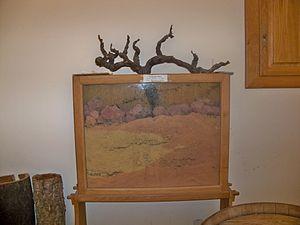
Vigne de Beaumes de Venise (Vaucluse), terroir du Trias
La viticulture est l'activité agricole consistant à cultiver une certaine variété de vigne produisant un fruit pour la consommation humaine : le raisin. Les vignes cultivées en viticulture sont des cultivars de sous-espèces du genre Vitis dénommés cépages.
Les Dentelles de Montmirail, situées dans le département français de Vaucluse, sont une chaîne de montagne qui marque la limite occidentale des monts de Vaucluse. Elles sont situées au nord de Carpentras, au sud de Vaison-la-Romaine et à l'ouest du mont Ventoux. Leur point culminant est la crête de Saint-Amand à 722 mètres d'altitude.
Le beaumes-de-venise est un vin rouge d'appellation d'origine contrôlée produit sur les communes de Beaumes-de-Venise, Lafare, La Roque-Alric et Suzette, dans le Vaucluse.